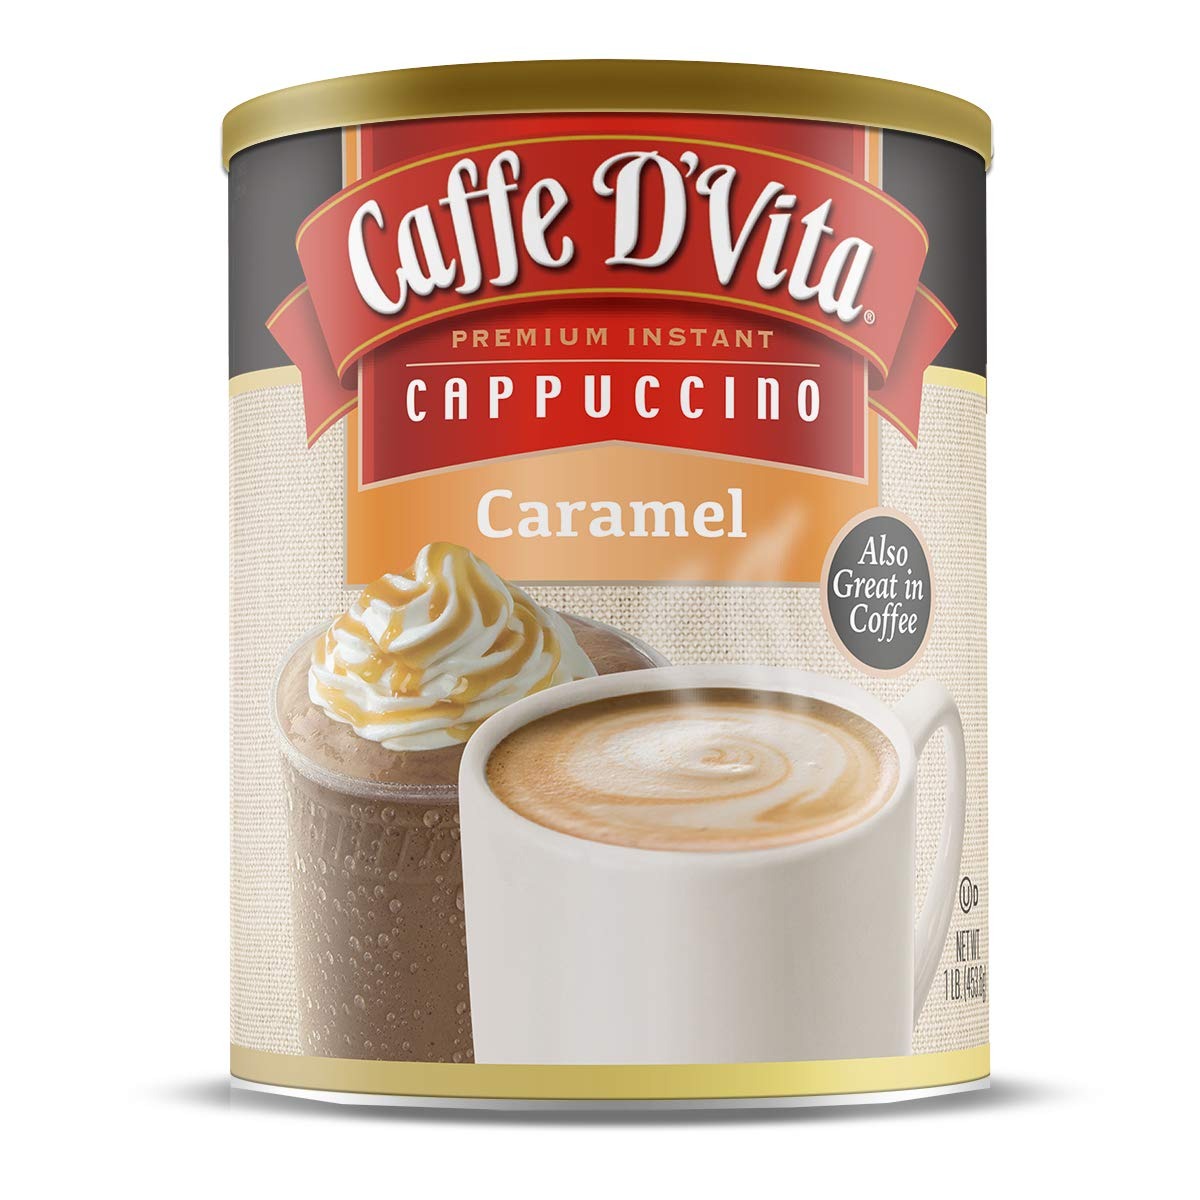
Item Name: Caffe D'Vita Caramel Cappuccino Mix - Instant Coffee Mix, No Cholesterol, No Trans Fat, 99% Caffeine Free, Gluten Free - 1 lb. can (16 oz.)
Bullet Point 1: PREMIUM - Our coffee and premium ingredients create a rich and creamy flavor experience you can enjoy with your family and friends throughout the day. Enjoy it hot, iced, blended, or add it to your coffee
Bullet Point 2: HOT CAPPUCCINO - Place 3 tsp of the mix into a cup. (Add more or less to suit your taste) Add 6 oz of hot water (not boiling) and stir thoroughly. Enjoy! (Optional: Top off with whipped cream)
Bullet Point 3: BLENDED CAPPUCCINO - Combine 3 oz of water or milk, 3 tsp of the mix and 3 ice cubes in a blender. (Add more or less to suit your taste) Blend until smooth. Enjoy! (Use ice cream instead of ice and top with whipped cream)
Bullet Point 4: HIGH QUALITY INGREDIENTS - Caffe D'Vita created your favorite coffee products to have no trans fat, no hydrogenated oils, no cholesterol and 99% caffeine free. Made in the USA and gluten free
Bullet Point 5: MADE IN THE USA - Our formula for success means maintaining our standards of excellence with premium ingredients, while serving up the most enjoyable "Premium Beverage Mixes" available today
Value: 16.0
Unit: Ounce

Price: 5.98